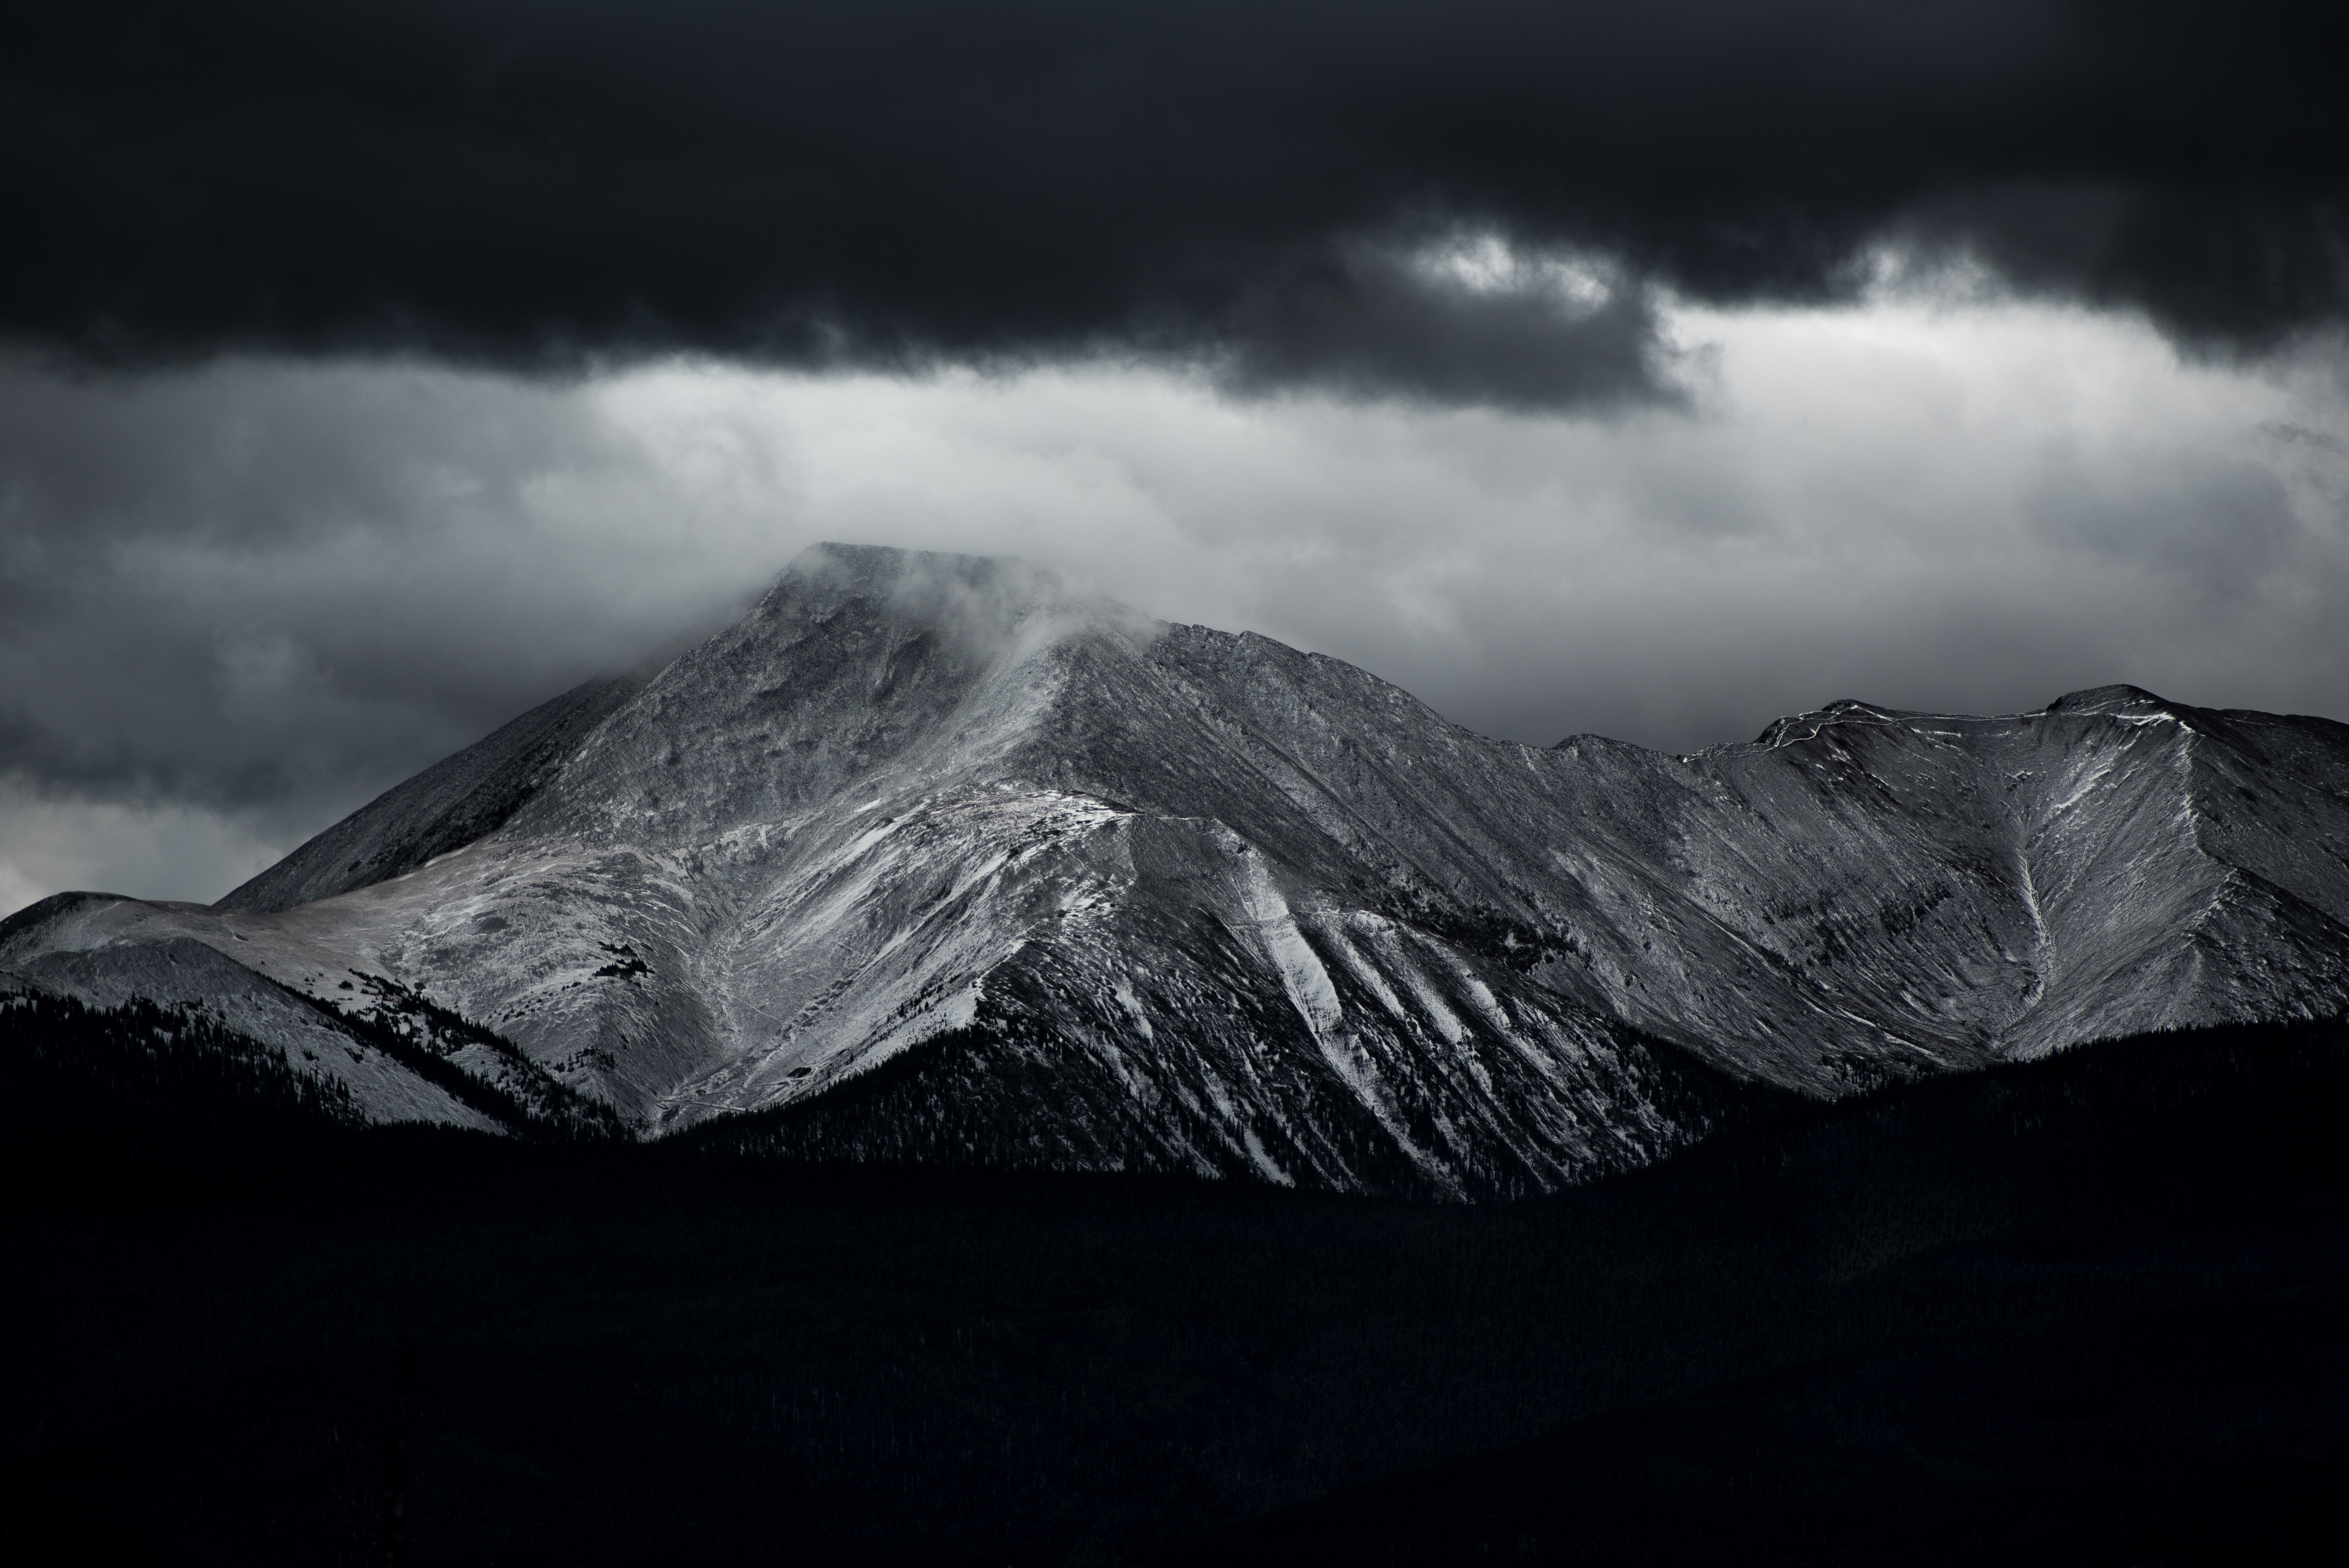
nature, rock, mountain, snow, cloud, black and white, mist, mountain range, weather, darkness, monochrome, summit, landform, monochrome photography, geographical feature, atmospheric phenomenon, mountainous landforms, geological phenomenon